Transposition of the great vessels

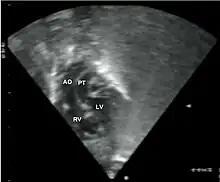
Subcostal echocardiographic view showing discordant ventriculoarterial connections together with the presence of parallel, rather than crossing, great arteries arising from the ventricles.

Transposed vessels can present with atriovenous, ventriculoarterial and/or arteriovenous discordance. The effects may range from a slight change in blood pressure to an interruption in circulation depending on the nature and degree of the misplacement, and on which specific vessels are involved.